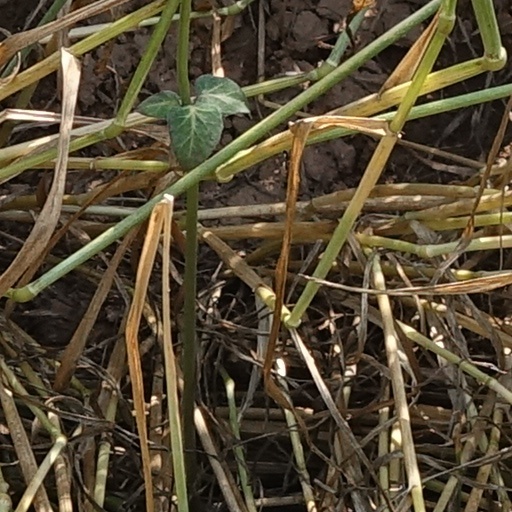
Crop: wheat